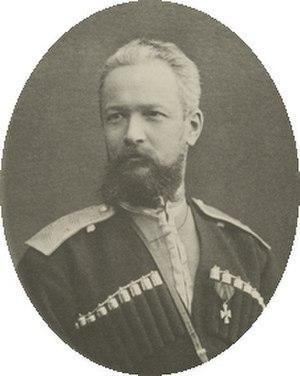
Fiodor Petrovitch Ouvarov, né le 27 avril 1769 à Khrouslovka, décédé le 2 décembre 1824 à Saint-Pétersbourg, est un général de cavalerie et conseiller privé.